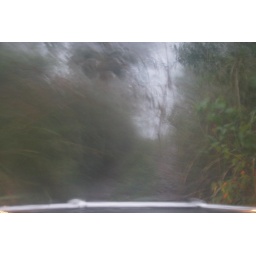
Driving up the mountain surrounded by mist and elephant grass (taller than the jeep).